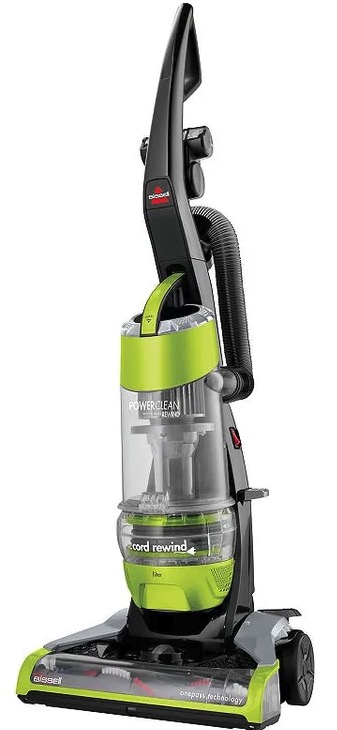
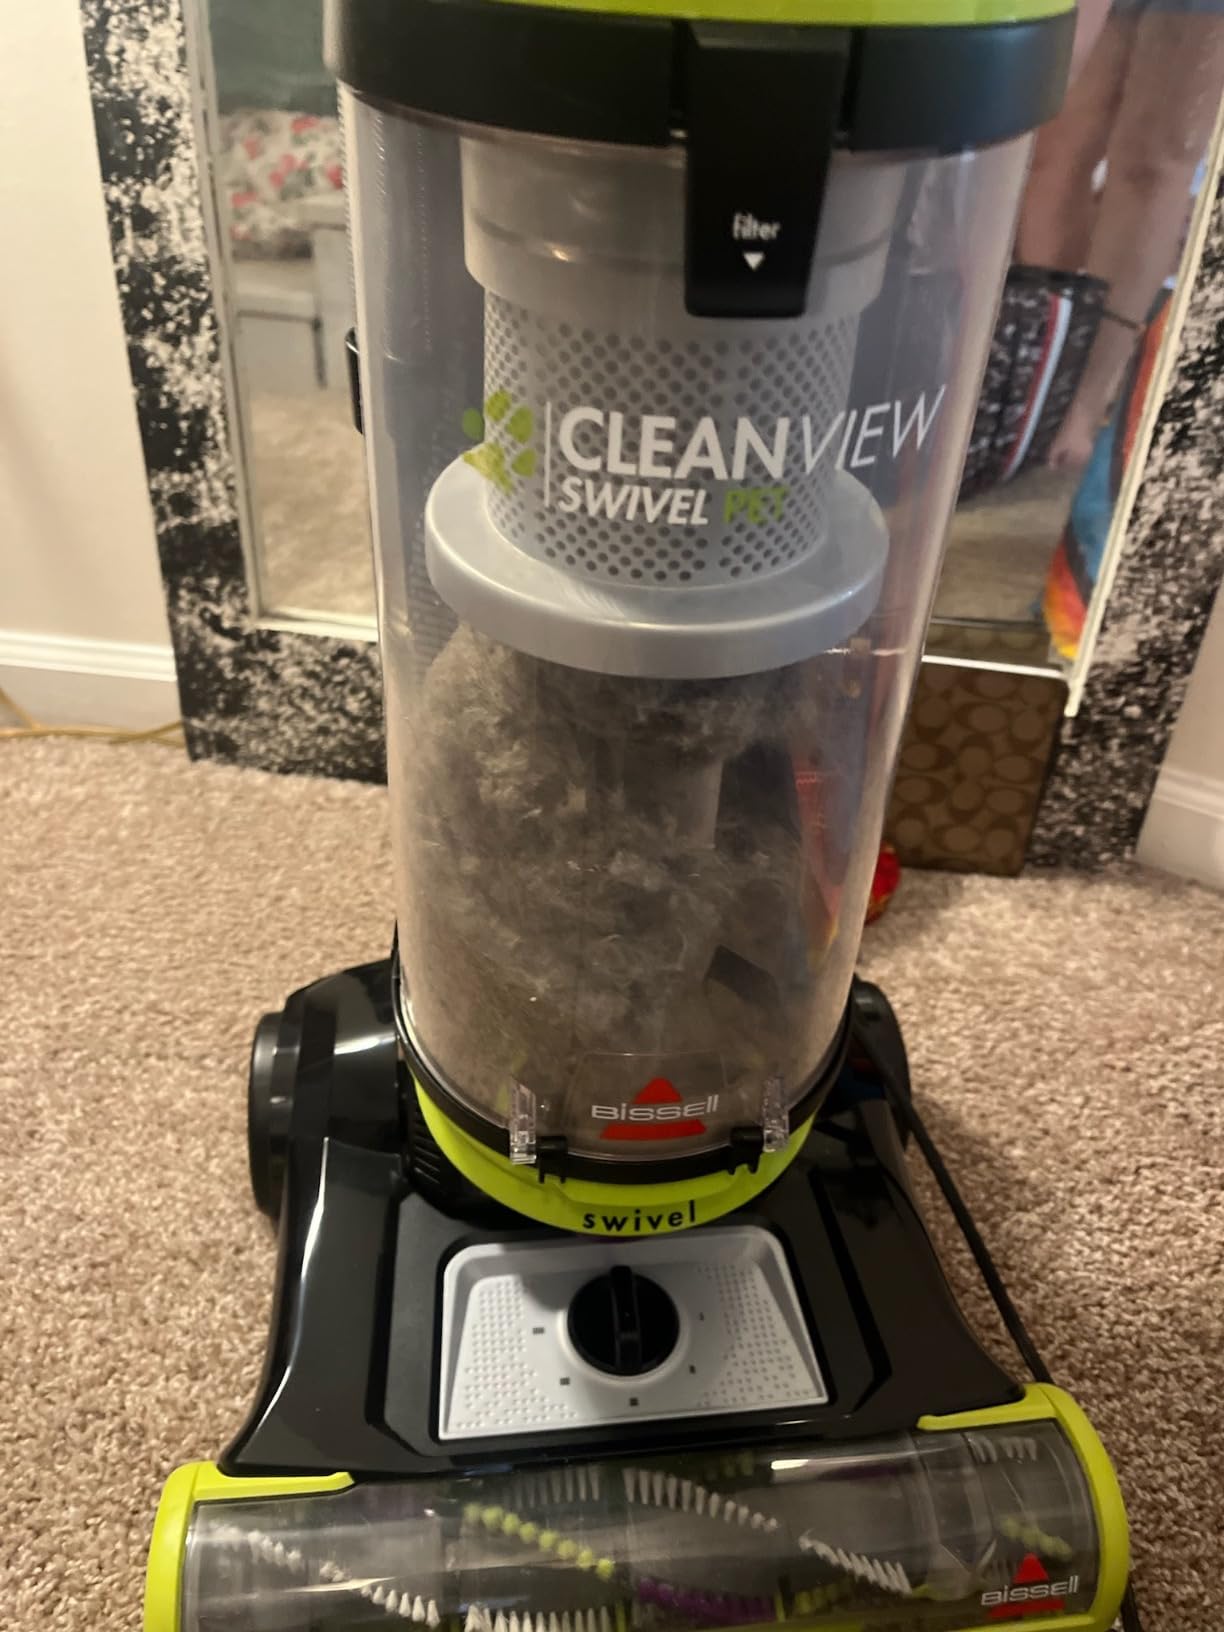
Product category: items_vacuum
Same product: no